Otanes

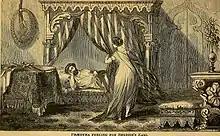
Phaedyme is sent by her father Otanes, to check if King Smerdis has ears under his turban, as the suspected imposter was known to have had them cut off in punishment for a crime. She found that indeed the king did not have ears anymore, which proved that King Bardiya was an imposter, and justify the coup led by Darius I.

He was regarded as a Persian nobleman, being among the few with highest ranks in the kingdom, who was also a political philosopher. "Histories" 3.68.1, 3.68.3, 3.69.6 has an Otanes as the son of the Achaemenid Pharnaspes, as the father of Phaidyme (or Phaedyma), who in turn is a wife of Cambyses II, and later a wife of the Gaumata alias Smerdis. Herodotus gives this Otanes a role in the overthrow of the false Smerdis, and "this" Otanes is therefore generally assumed to be identical to a known co-conspirator of Darius I, mentioned in Darius's own list of his helpers at overthrowing Gaumata (DB IV 83). The Behistun inscription has this Otanes as the son of Thukhra, in which case he could not have been the son of Pharnaspes, and so cannot have been a brother of Cassandane (who is said to have been the daughter of Pharnaspes in "Histories" 2.1.1, 3.2.2), and thus also could not have been brother-in-law of Cyrus II.